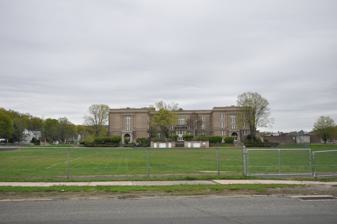
Building: Old Bristol High School
Country: United States of America
Year built: 1923
School in Connecticut, US United States historic place Bristol High School U.S. National Register of Historic Places Show map of Connecticut Show map of the United States Location 70 Memorial Blvd., Bristol, Connecticut Coordinates 41°40′11″N 72°56′19″W / 41.66972°N 72.93861°W / 41.66972; -72.93861 Area 7.4 acres (3.0 ha) Built 1923 ( 1923 ) Architect Potter, George Architectural style Classical Revival NRHP reference No. 100002506 Added to NRHP May 8, 2017 The Old Bristol High School , most recently the Memorial Boulevard Middle School , is a historic school building at 70 Memorial Boulevard in Bristol, Connecticut .    A state of the art facility when completed in 1923, the school served the city as a high school until 1967, and is a good example of Classical Revival architecture designed by noted school architect George W. Potter.  The building served as a middle school until 2012, closed down, and reopened in 2022 as Bristol Arts and Innovation Magnet School after considerable interior renovations.  The property was listed on the National Register of Historic Places in 2018. Description and history Bristol's old high school building is located just south of its downtown, on 7.4 acres (3.0 ha) bounded by Memorial Boulevard on the north, and Mellen, South, and Willis Streets on the other three sides.    It is a large three-story structure, built with load-bearing brick walls trimmed in cast stone.  It has an H-shaped plan, with a north-south central section joining wings oriented east-west.  The main entrance is in the eastern face of the center section, with secondary entrances at the faces of the wings.  The roof is ringed by a low parapet, with has stepped elements above each of the entrances. The city of Bristol first began offering high school level education in 1883.  Classes were at first held in several district schoolhouses, and its first high school (now home to the local historical society) was built in 1891.  Increasing population over the next two decades made the need for a new high school apparent, and this building was erected in 1921-23.  The school was designed by New York City architect George Potter, who had already designed schools for the city and other locations in Connecticut, and was built on land donated by local industrialist and philanthropist Albert F. Rockwell. See also National Register of Historic Places listings in Hartford County, Connecticut References